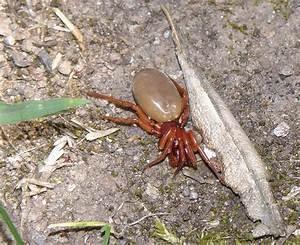
spider